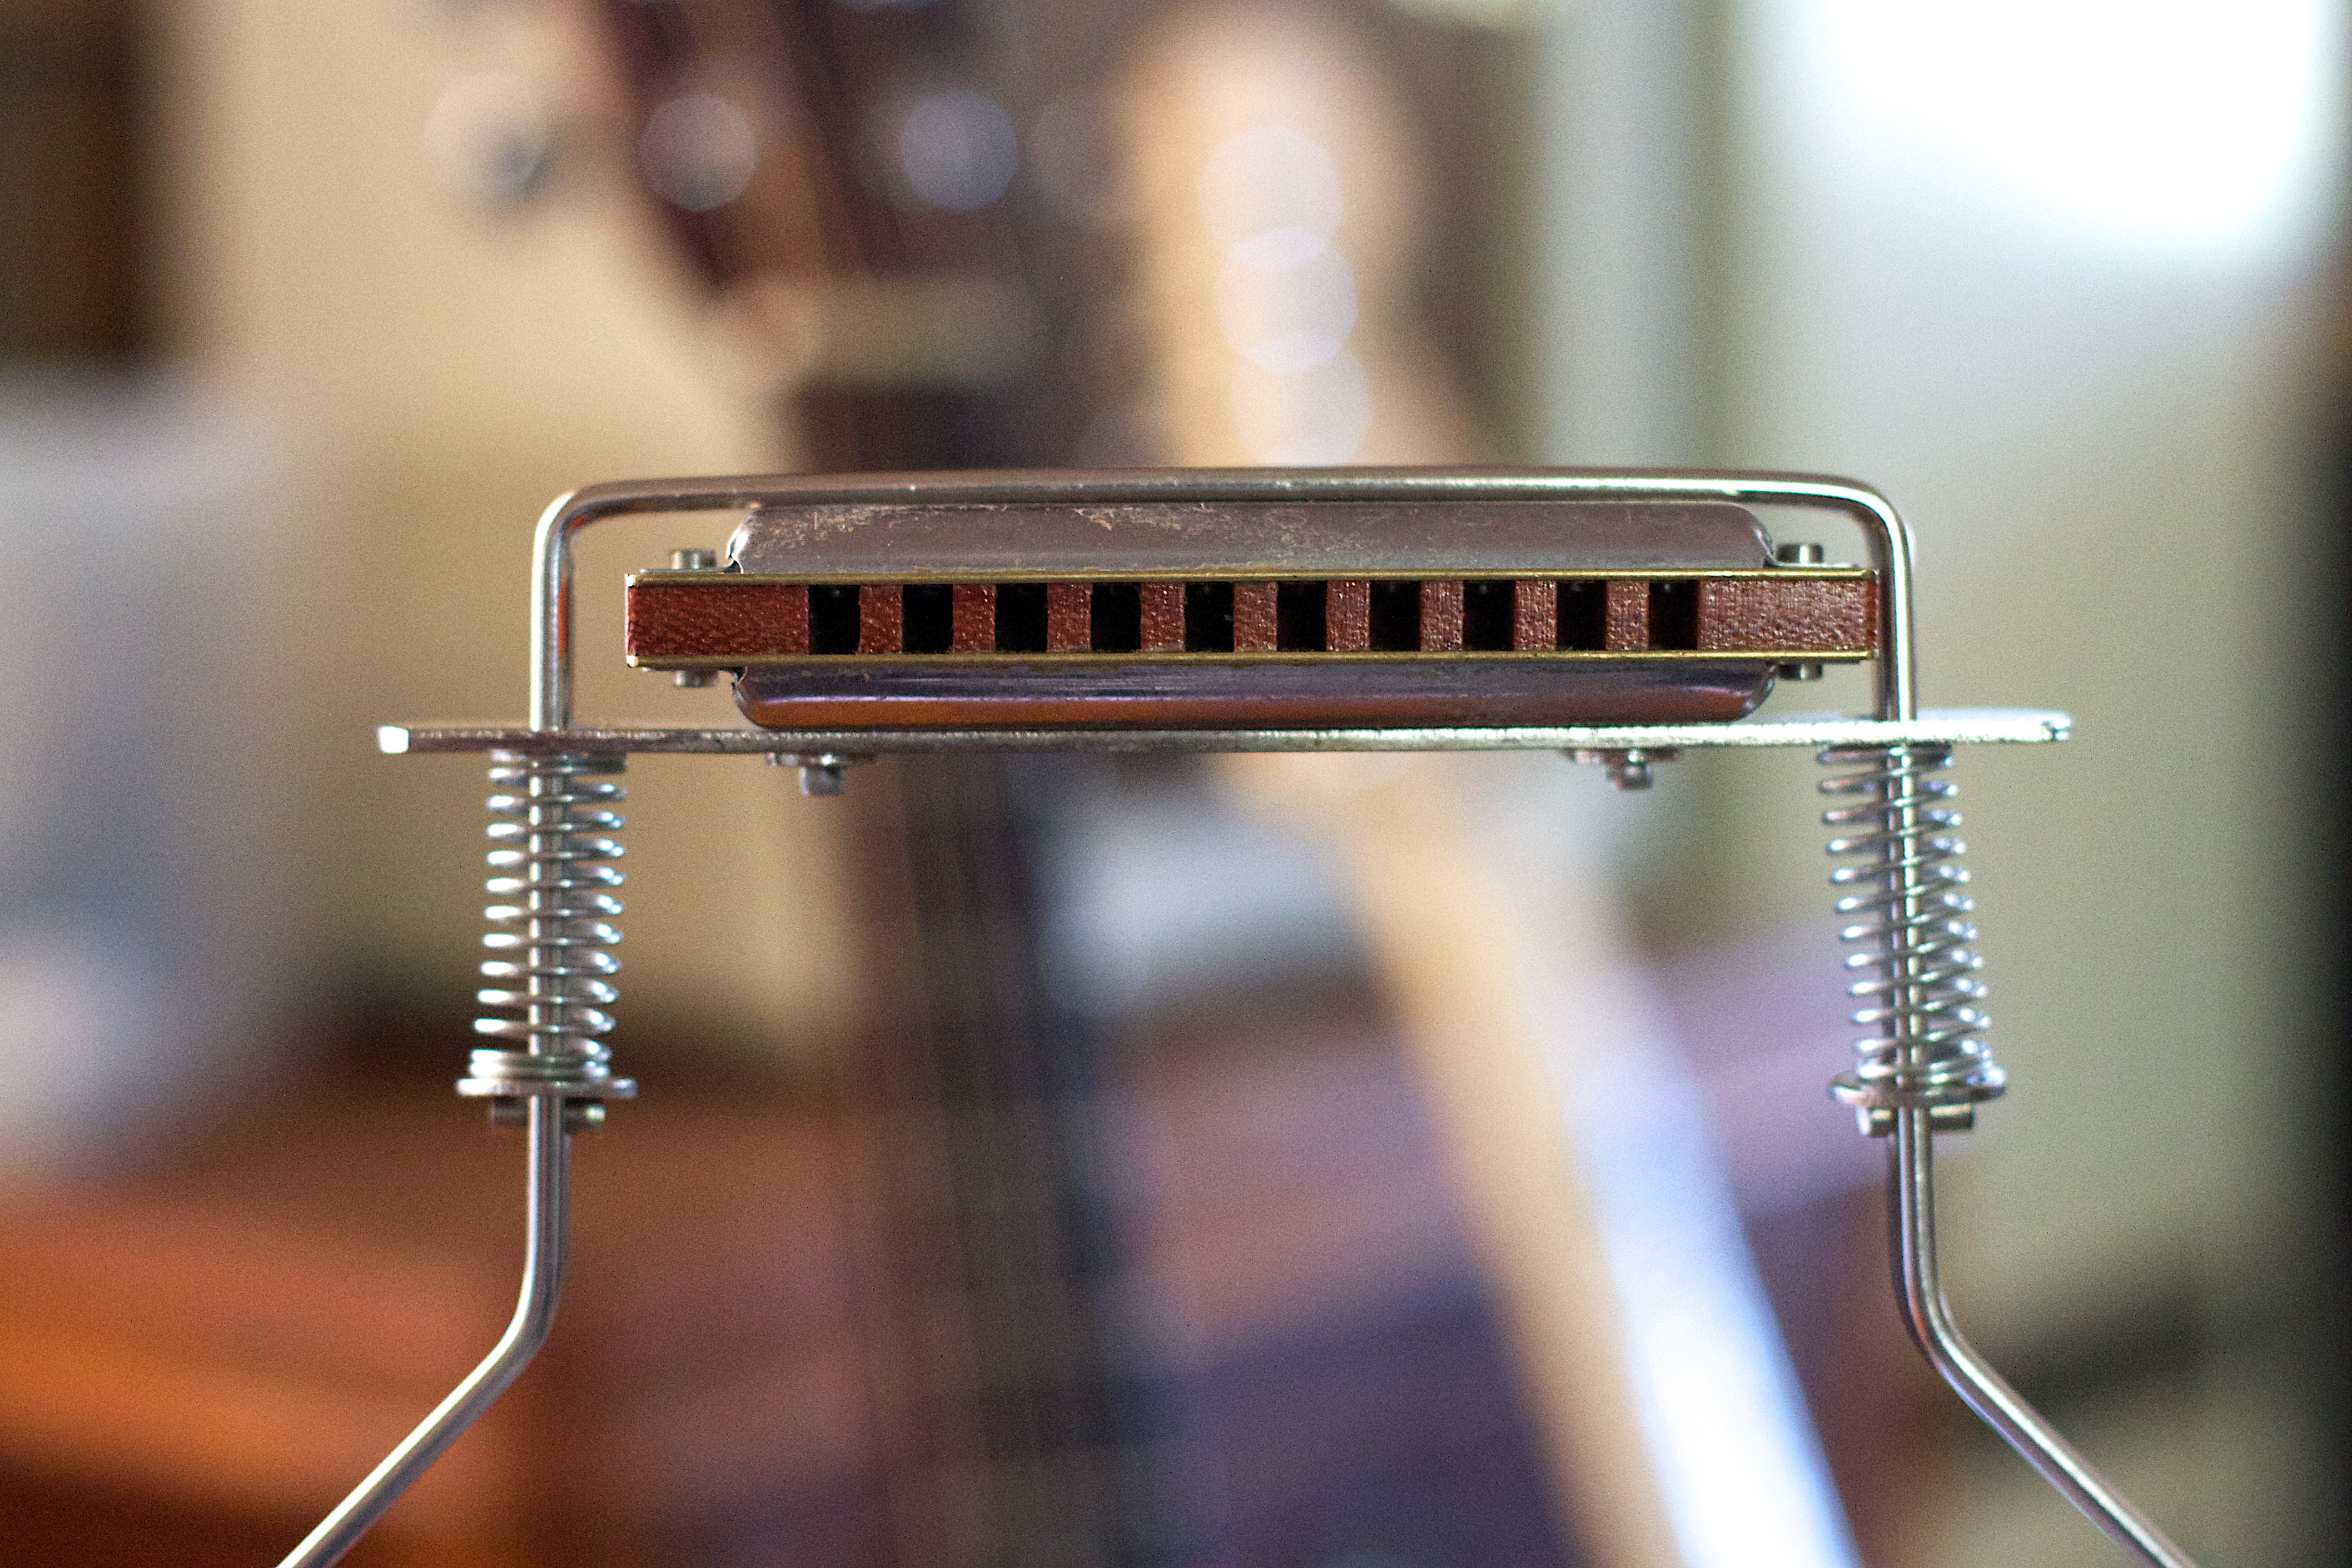
music, light, technology, guitar, lighting, close up, electronics, glasses, harmonica, 2015365, macro photography, personal computer hardware, plucked string instruments